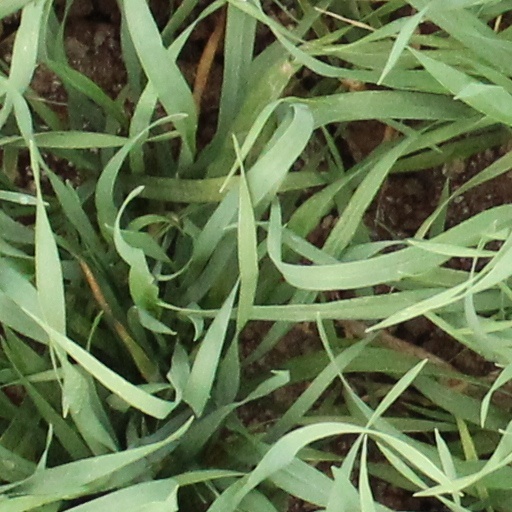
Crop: wheat